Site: brandenburg
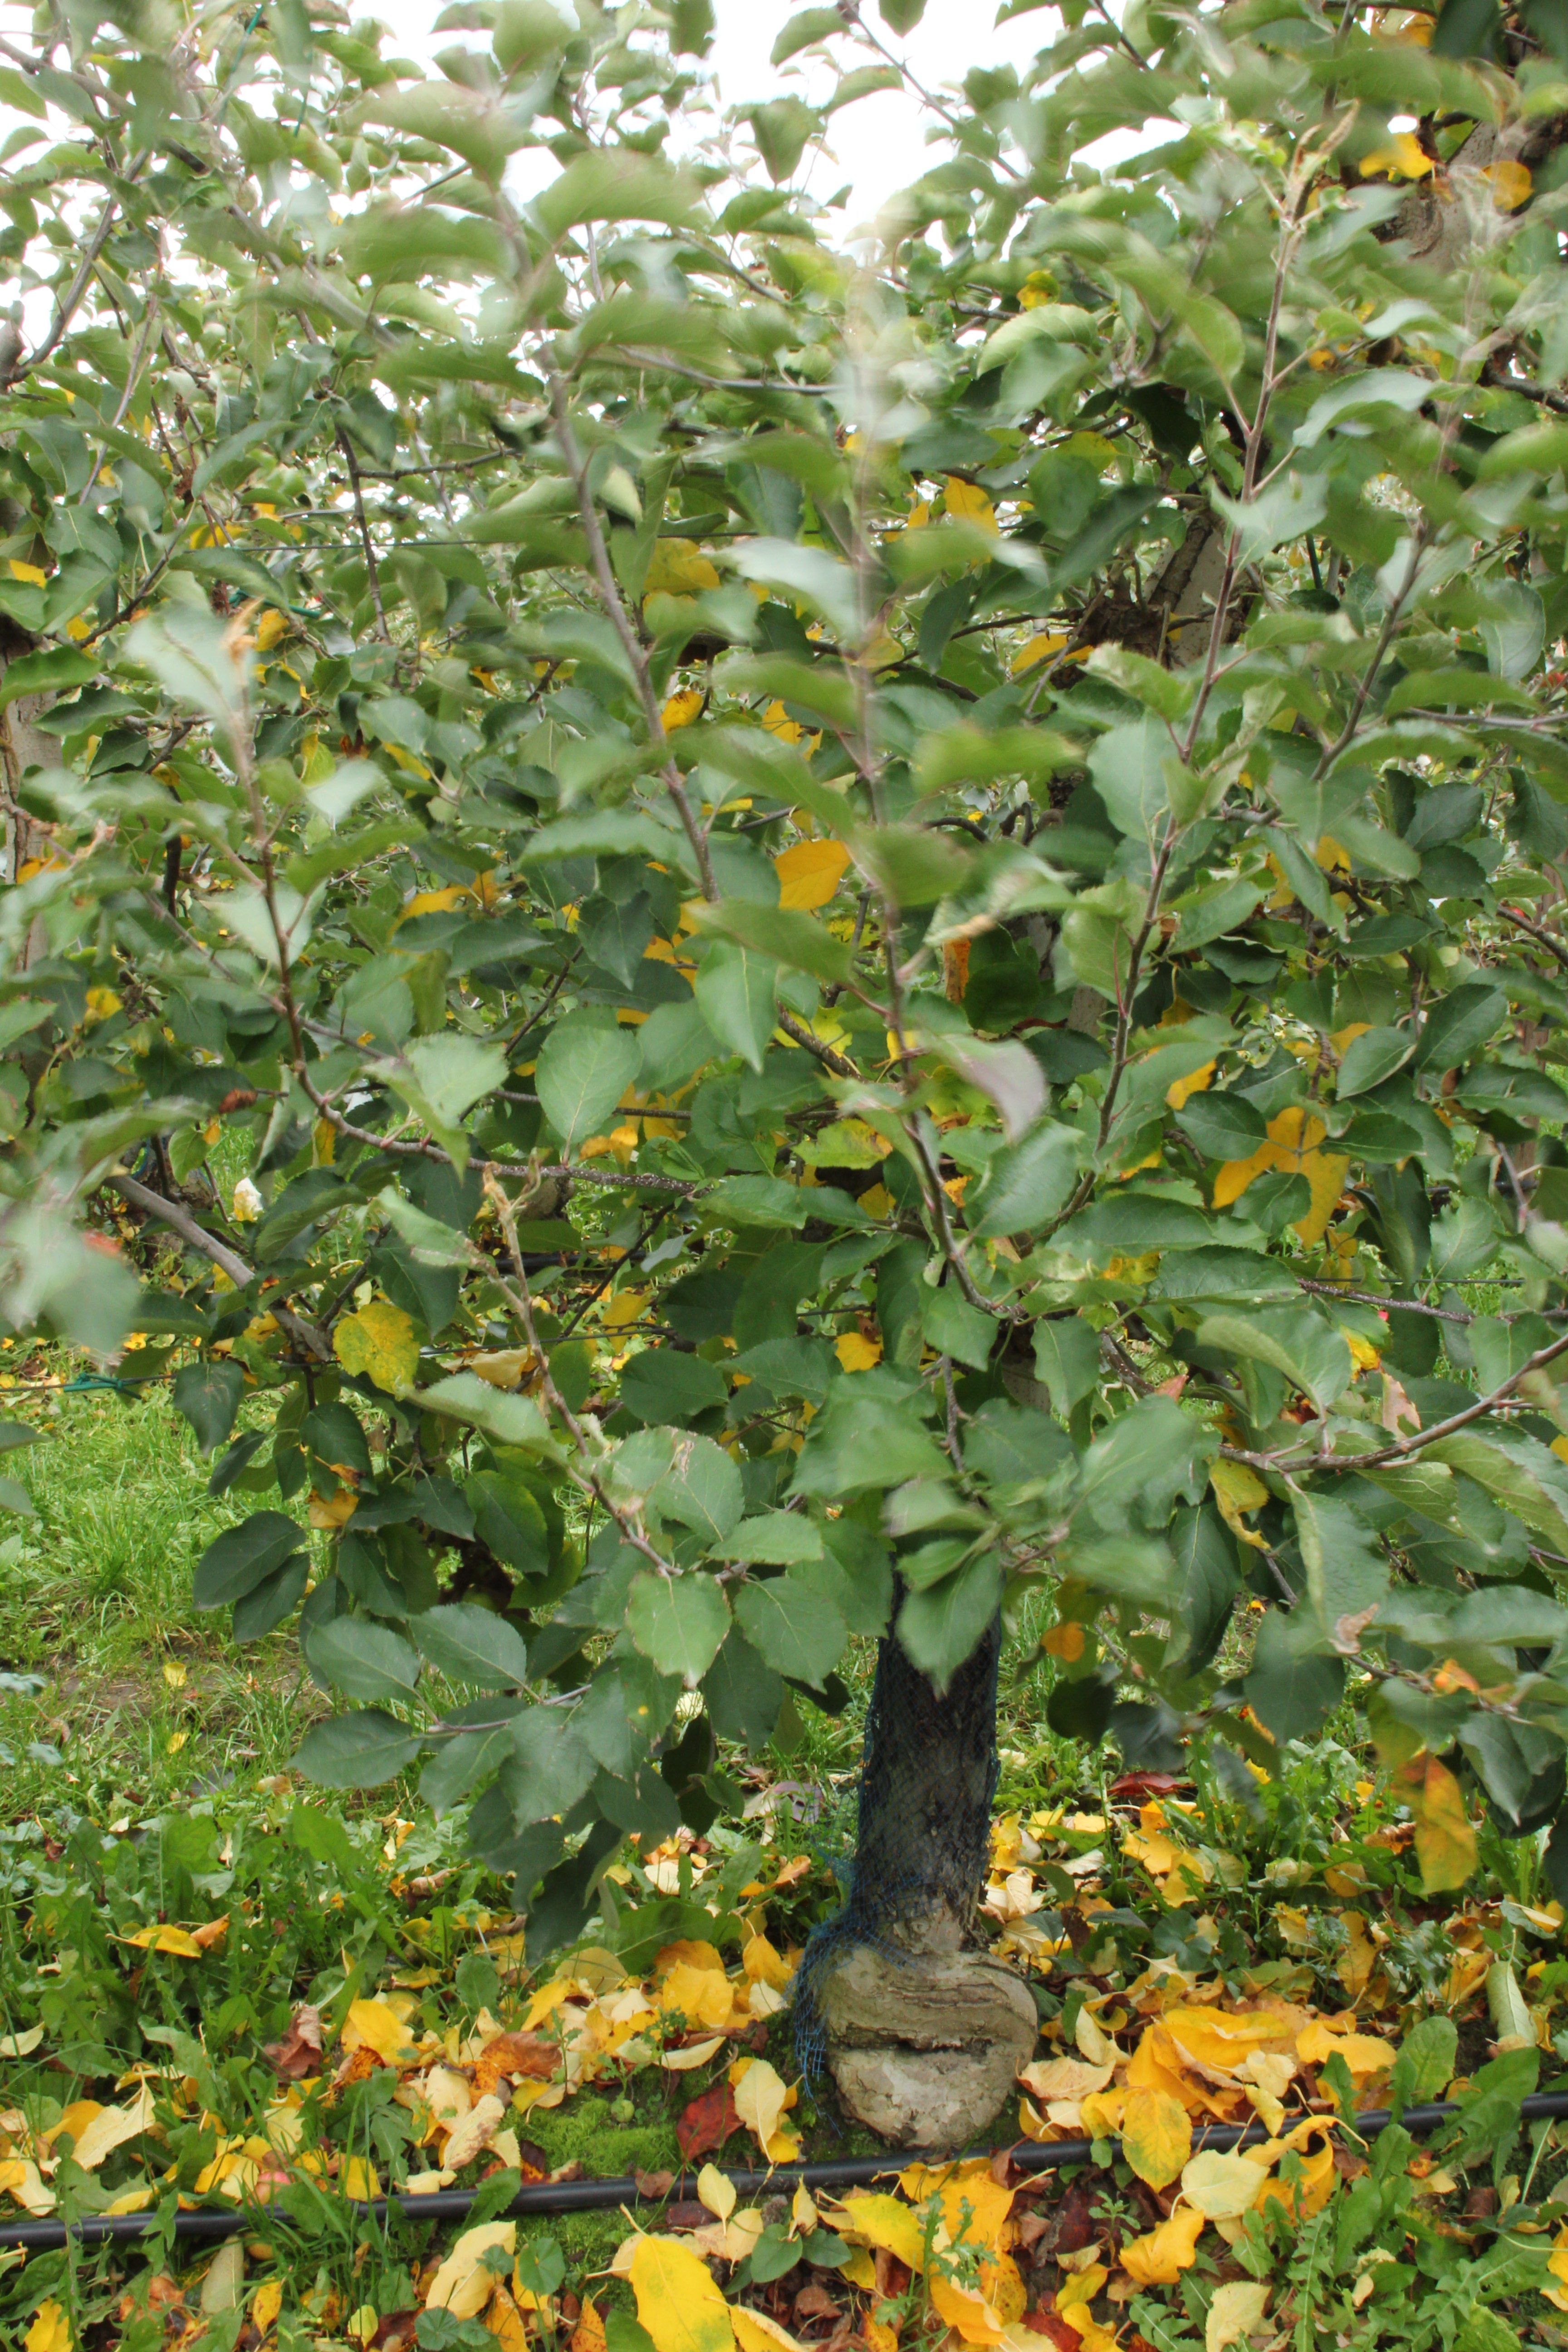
Growth stage (BBCH 91): Senescence, beginning of dormancy